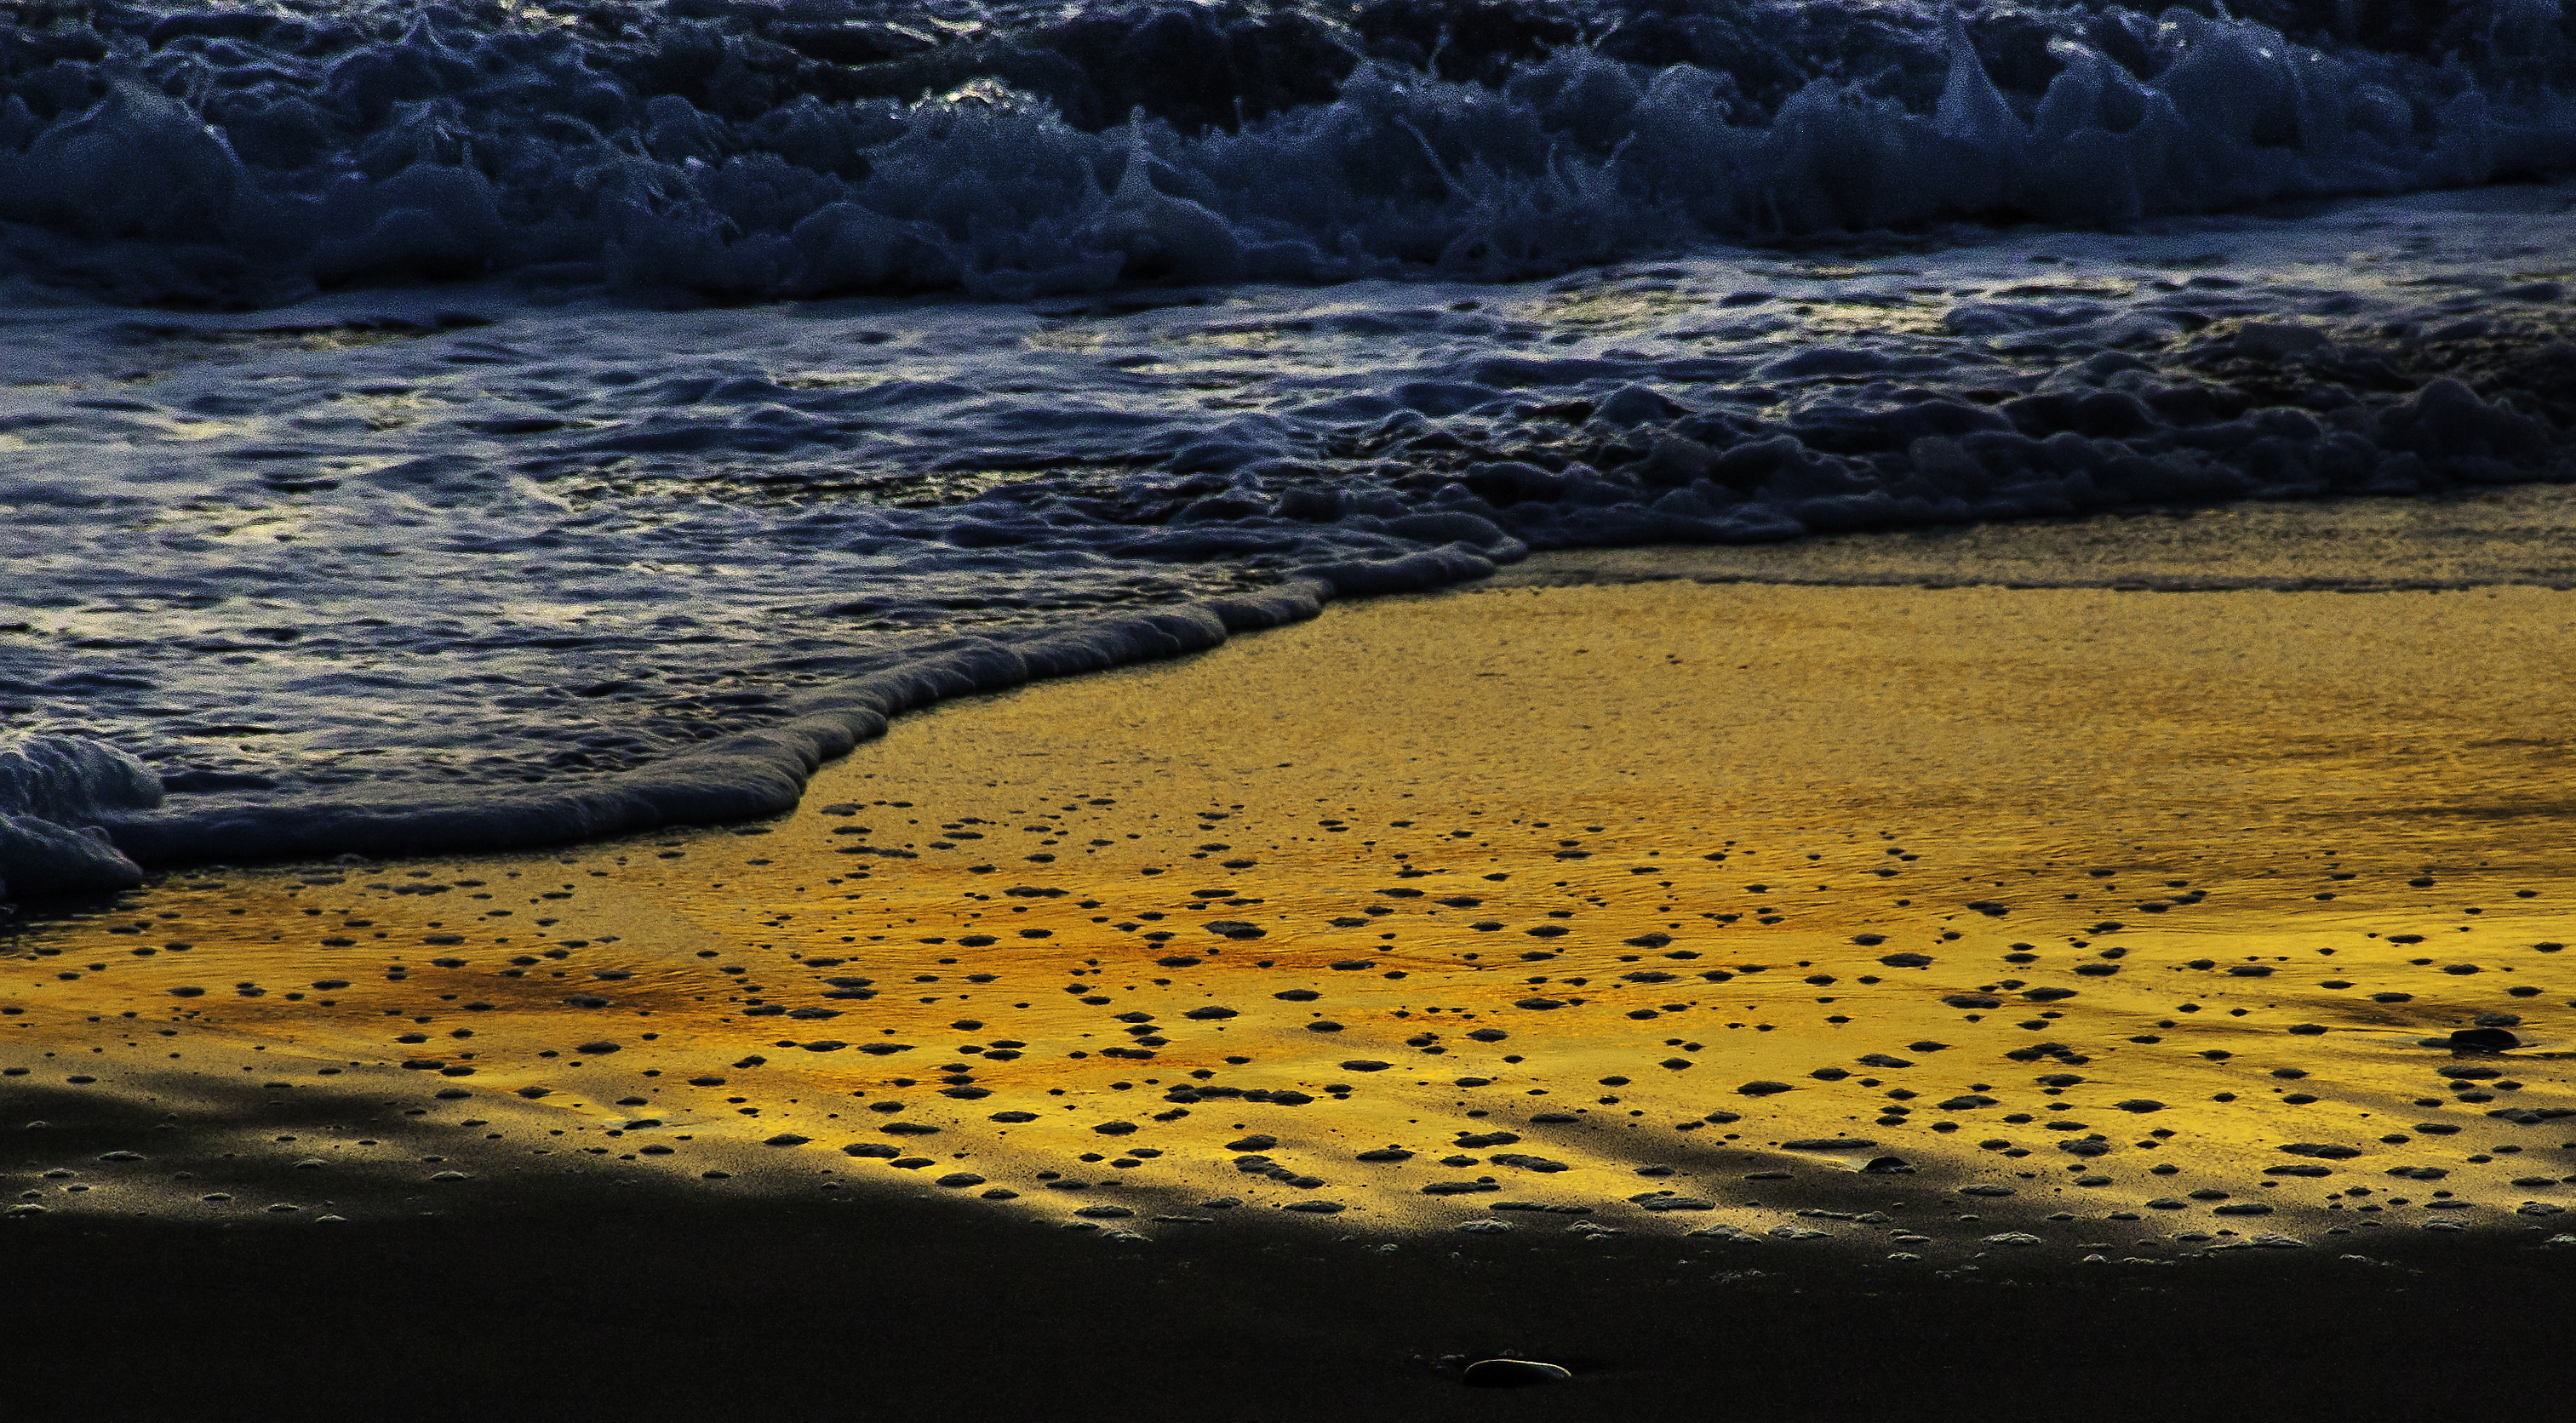
beach, sea, coast, sand, rock, ocean, horizon, cloud, sunrise, sunset, sunlight, morning, shore, wave, dawn, dusk, evening, orange, reflection, scenery, blue, body of water, oregon, oregoncoast, challengegamewinner, wind wave